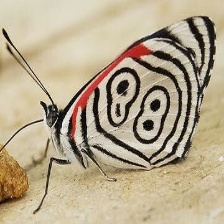
Species: AN 88